SZD-36 Cobra 15

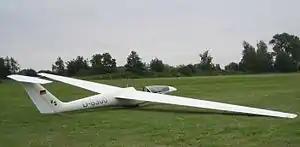
SZD-36 Cobra

The SZD-36 Cobra was a glider designed and produced in Poland from 1968.